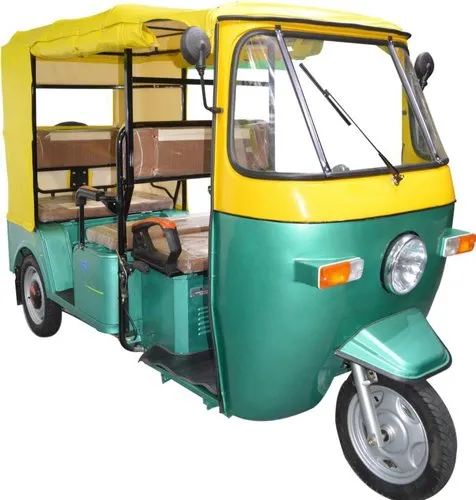
Vehicle type: Auto Rickshaws